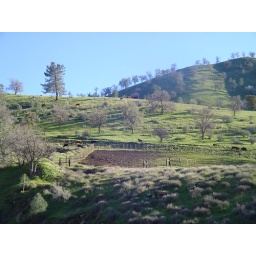
on our way out of the canyon we stopped to walk by the river